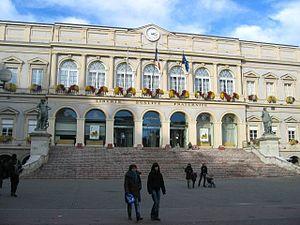
Cet article fournit diverses informations sur les quartiers de la ville de Saint-Étienne, une ville située dans le quart sud-est de la France.